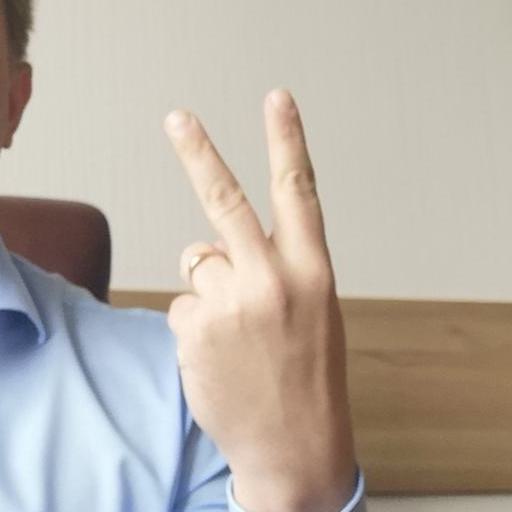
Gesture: peace_inverted